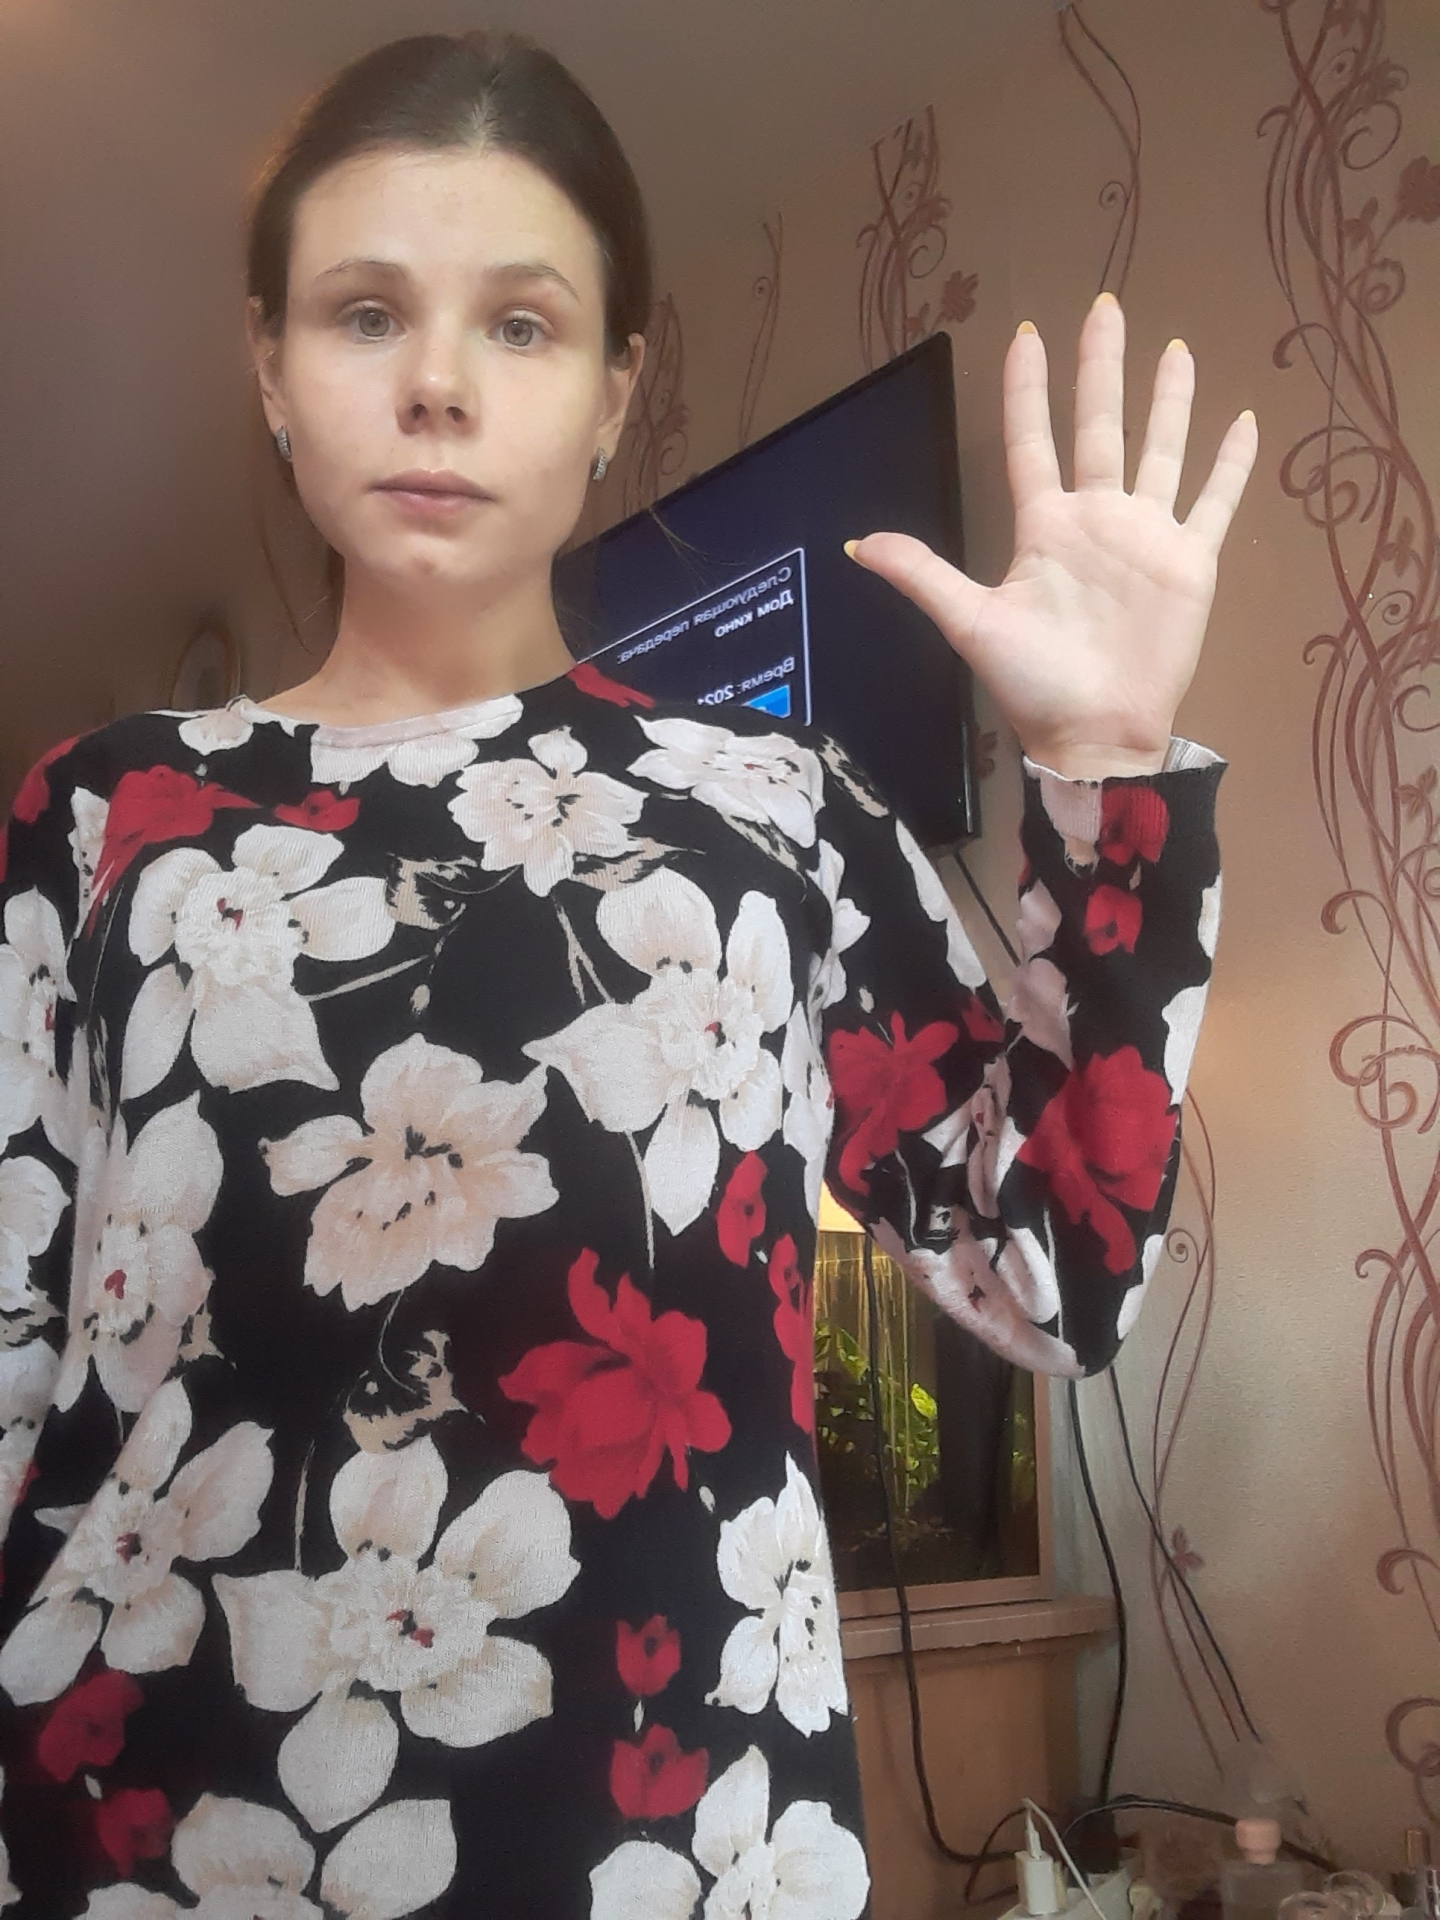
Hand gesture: palm